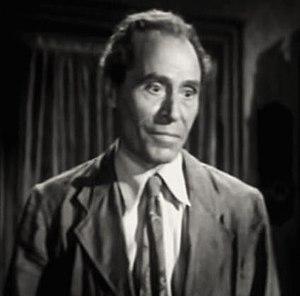
Guillermo Bocconcini — né le 15 juillet 1886 à San Fele dans la province de Potenza, mort le 7 décembre 1981 à Los Angeles en Californie — est un acteur américain d'origine italienne, connu sous le nom de scène de William Edmunds.